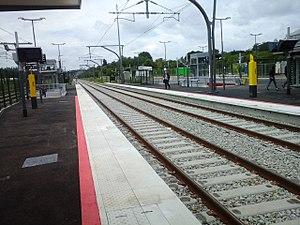
Quais de la gare de Dugny - La Courneuve.
La gare de Dugny - La Courneuve - Parc Georges Valbon est une gare ferroviaire française de la ligne de Sartrouville à Noisy-le-Sec, ouverte en même temps que le premier tronçon de la ligne 11 Express du tramway d'Île-de-France, le 1ᵉʳ juillet 2017. Elle se situe à côté du parc de La Courneuve sur le territoire de La Courneuve, près de Dugny, en Seine-Saint-Denis.